MIM-3 Nike Ajax

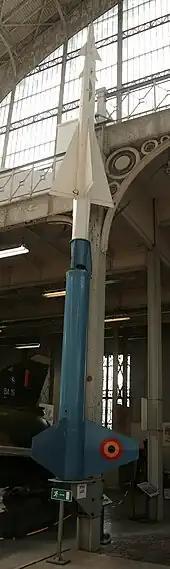
A Nike Ajax missile at the Belgian Royal Museum of the Armed Forces and Military History in Brussels.

The nuclear-armed Nike B was originally going to be a slightly larger Nike I, just wide enough to carry the new warhead. But during early development, the decision was made to move to a solid fuel upper stage. This required a larger fuselage and was heavier as well. In order to get the new missile into the air, the booster engine was replaced with a new design using four of the original boosters strapped together. The new missile offered interception altitudes well above and ranges on the order of . A new long-range search radar was introduced, the HIPAR, but the original AQU radar was retained as well, now known as LOPAR. The tracking radars were also upgraded to higher power. But with those exceptions, Hercules was operationally similar to Ajax, and designed to operate at existing Ajax sites, using their launchers and underground facilities.